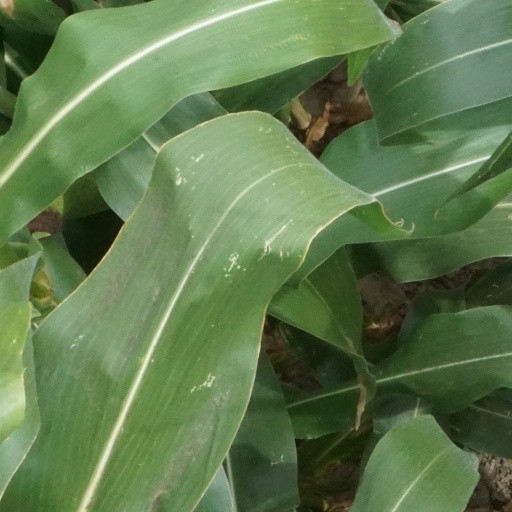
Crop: maize; corn